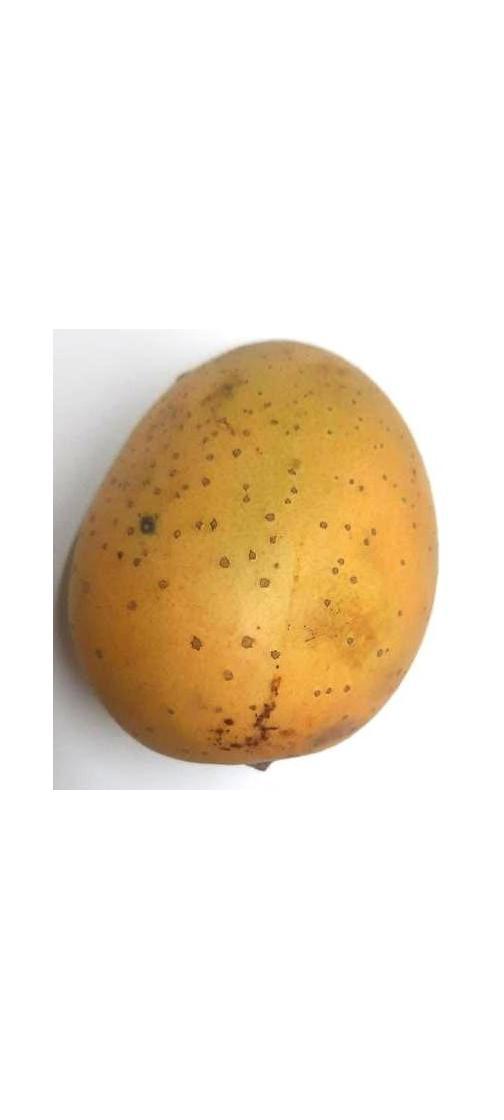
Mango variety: Gourmoti